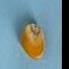
Maize quality: Good